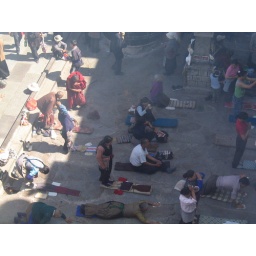
From the roof we can look down on the praying pilgrims throwing themselves on the ground over and over again.